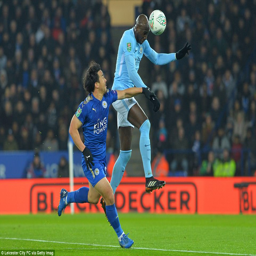
a city forward watches on as person heads the ball away from danger during the clash on tuesday night